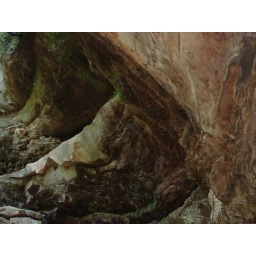
This is the rock wall below the arch